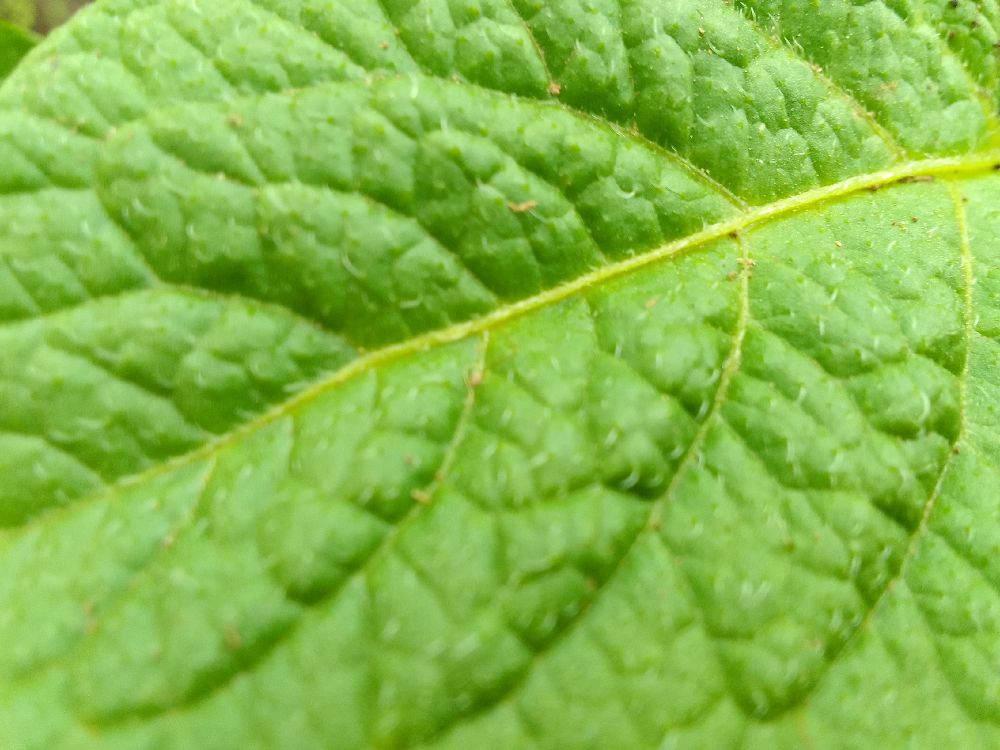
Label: Healthy